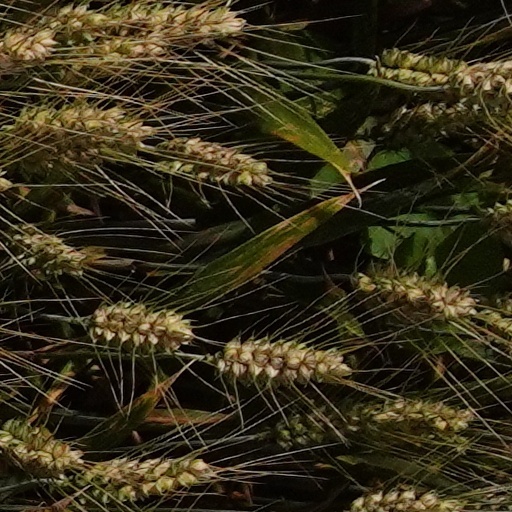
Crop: wheat